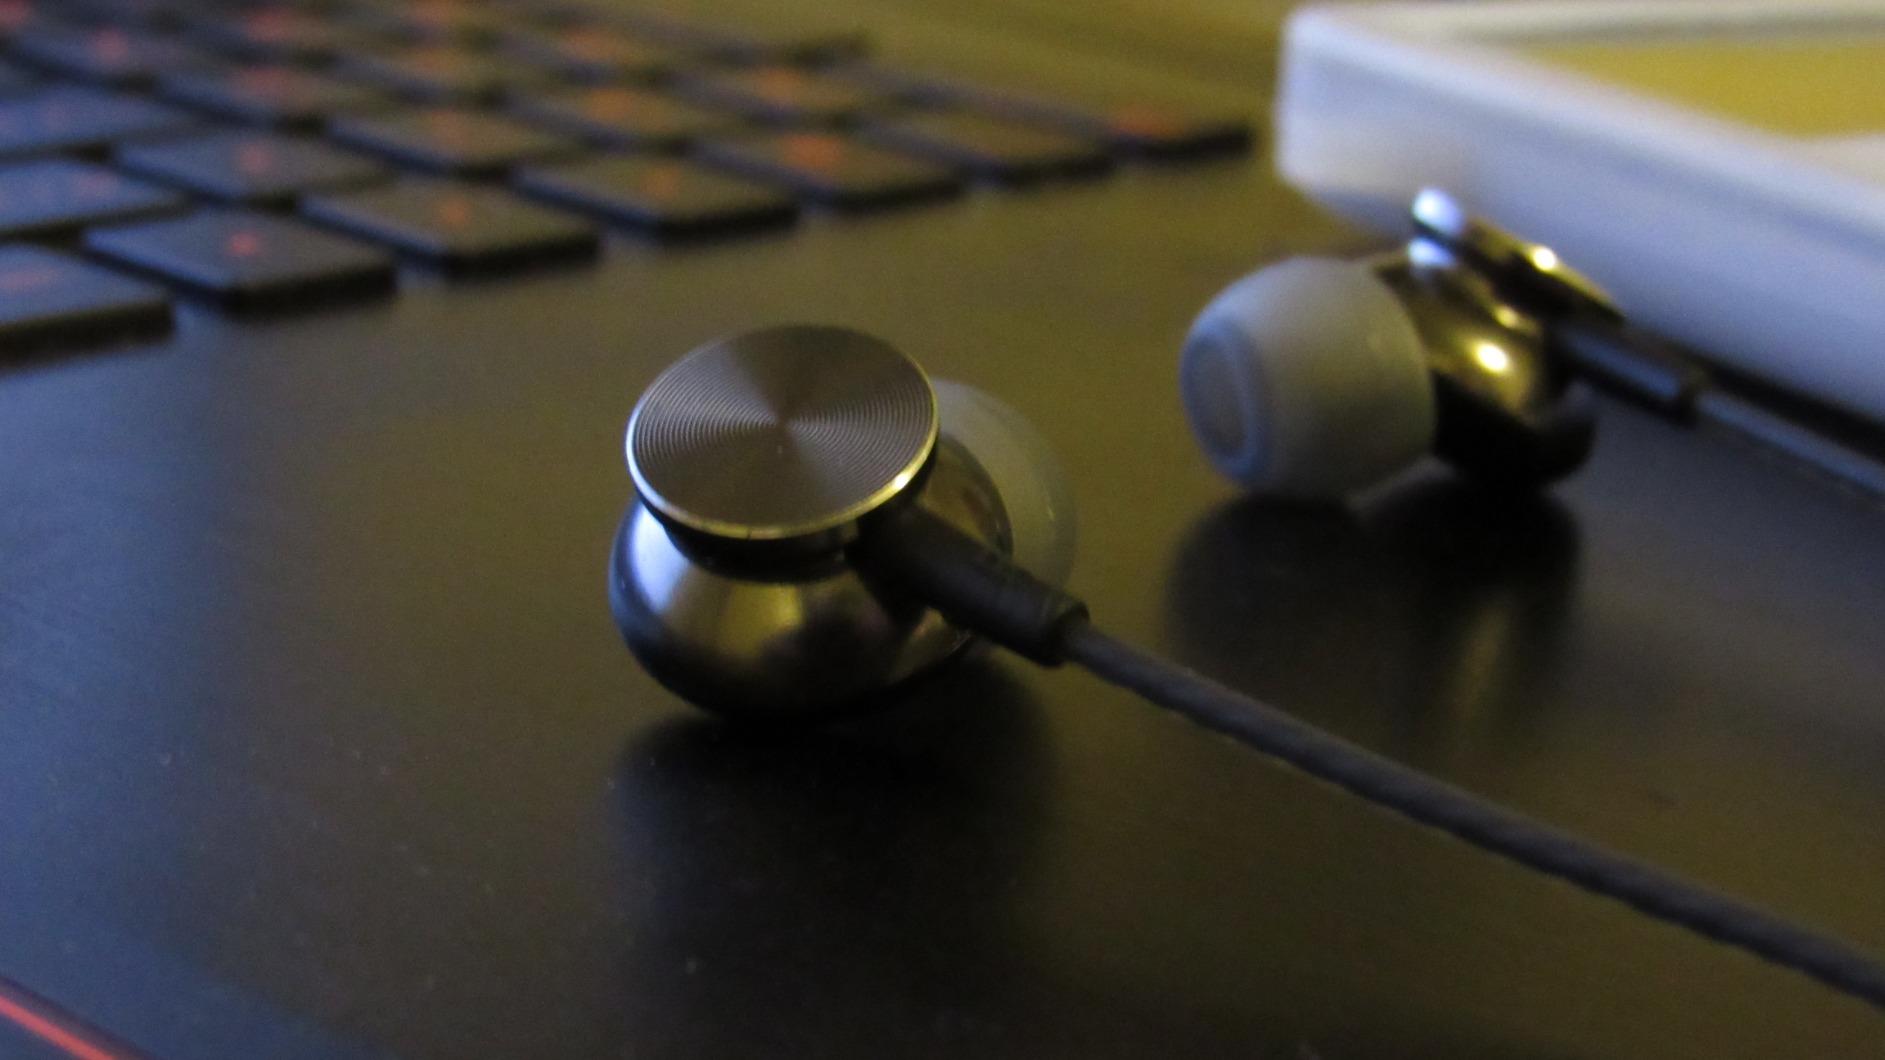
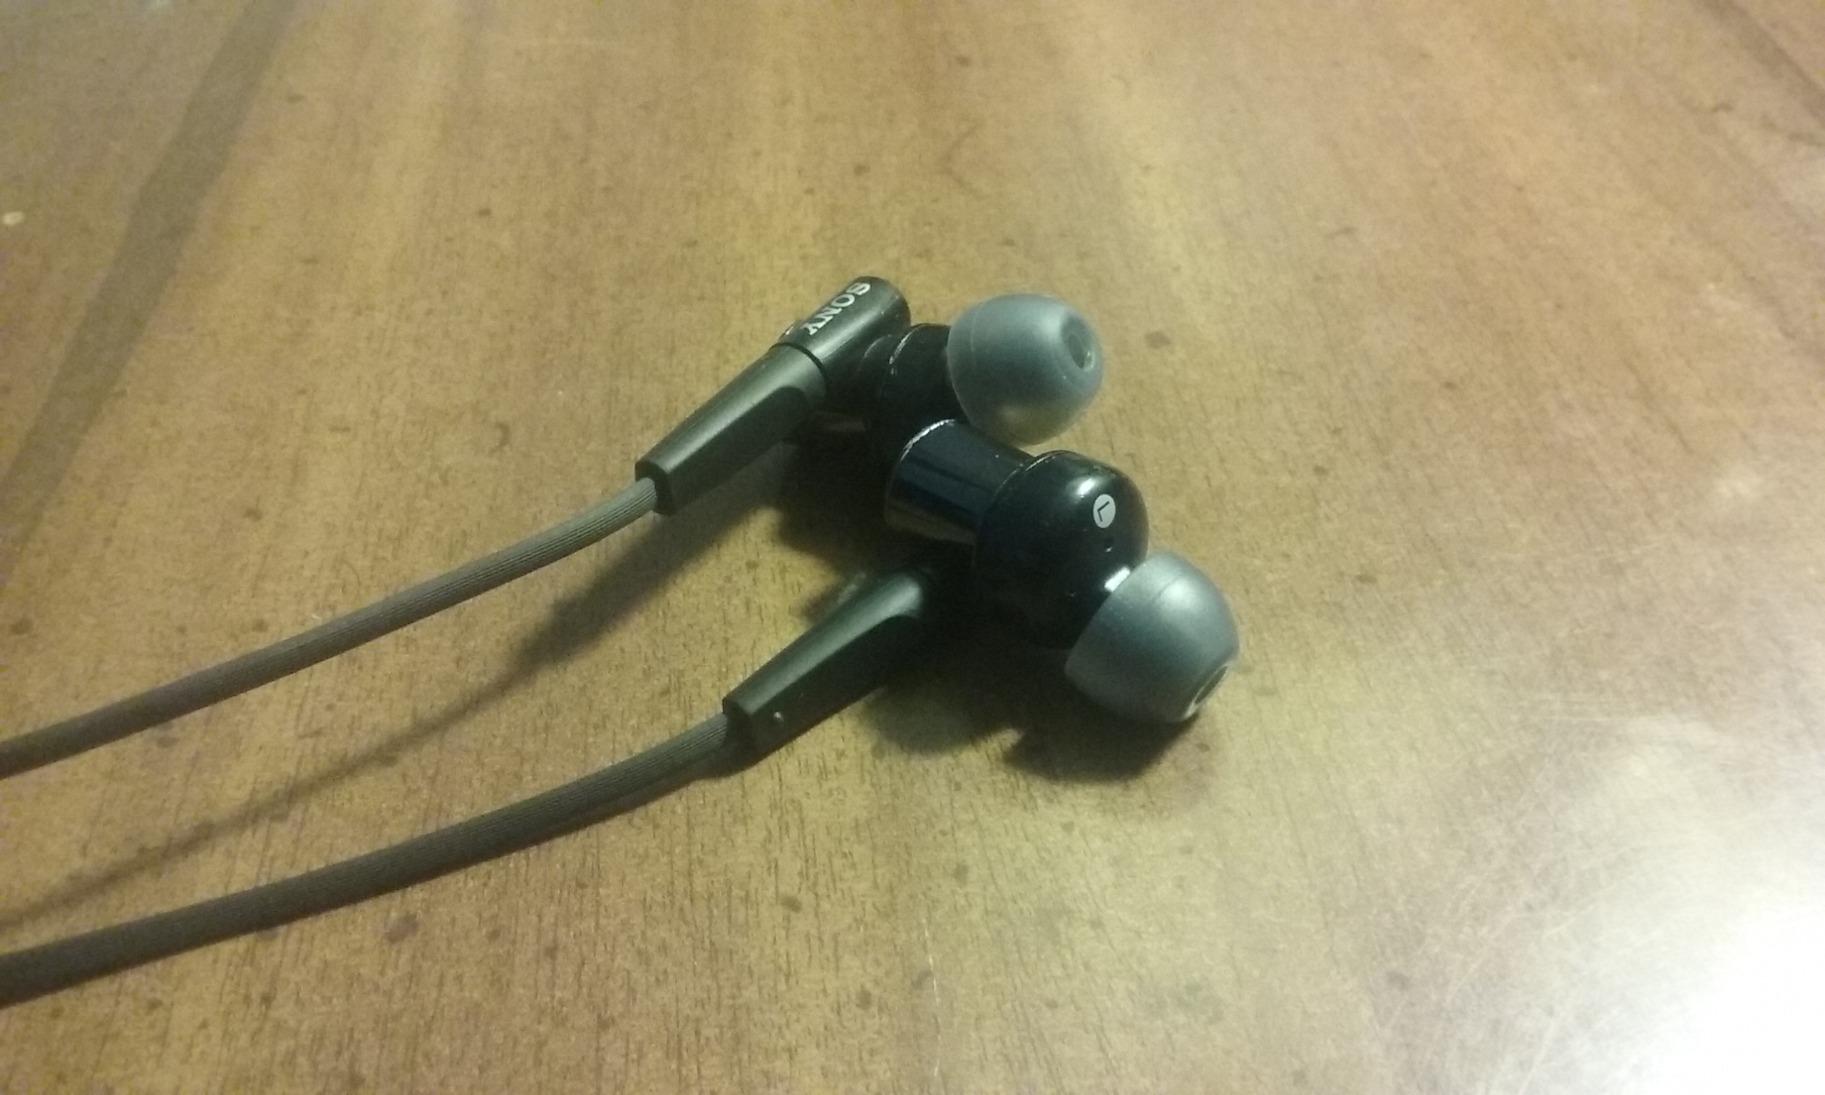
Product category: headphones
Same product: no